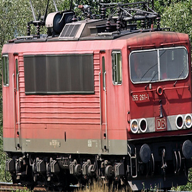
Vehicle type: Trains